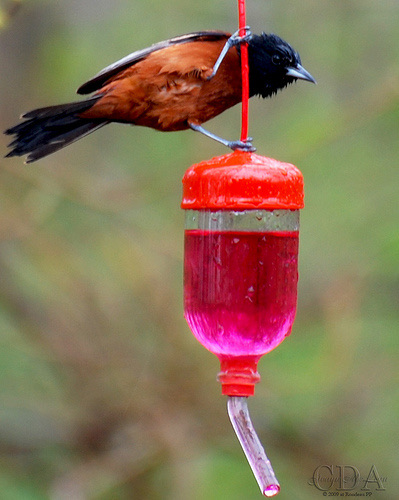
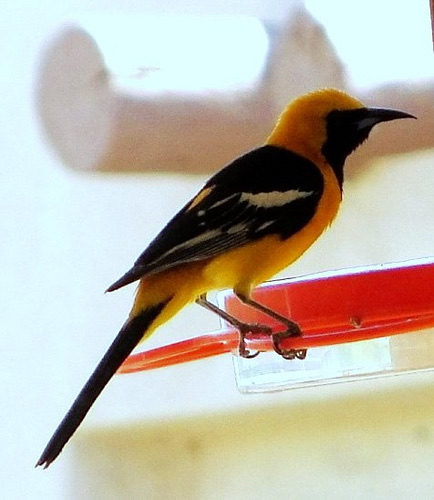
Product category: misc
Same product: yes